Elaphe schrenckii

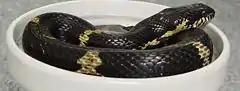
A wild-caught specimen

As one common name, Manchurian black water snake, suggests, this species inhabits fairly moist biotopes such as forest clearings, scrub, farmland, hiding amongst cavities in trees, piles of stone or wood, and when threatened can flee up a tree or into the water. "E. schrencki" has been noted up to high in trees. This species occurs up to altitude and can live in cooler areas than many other snakes.